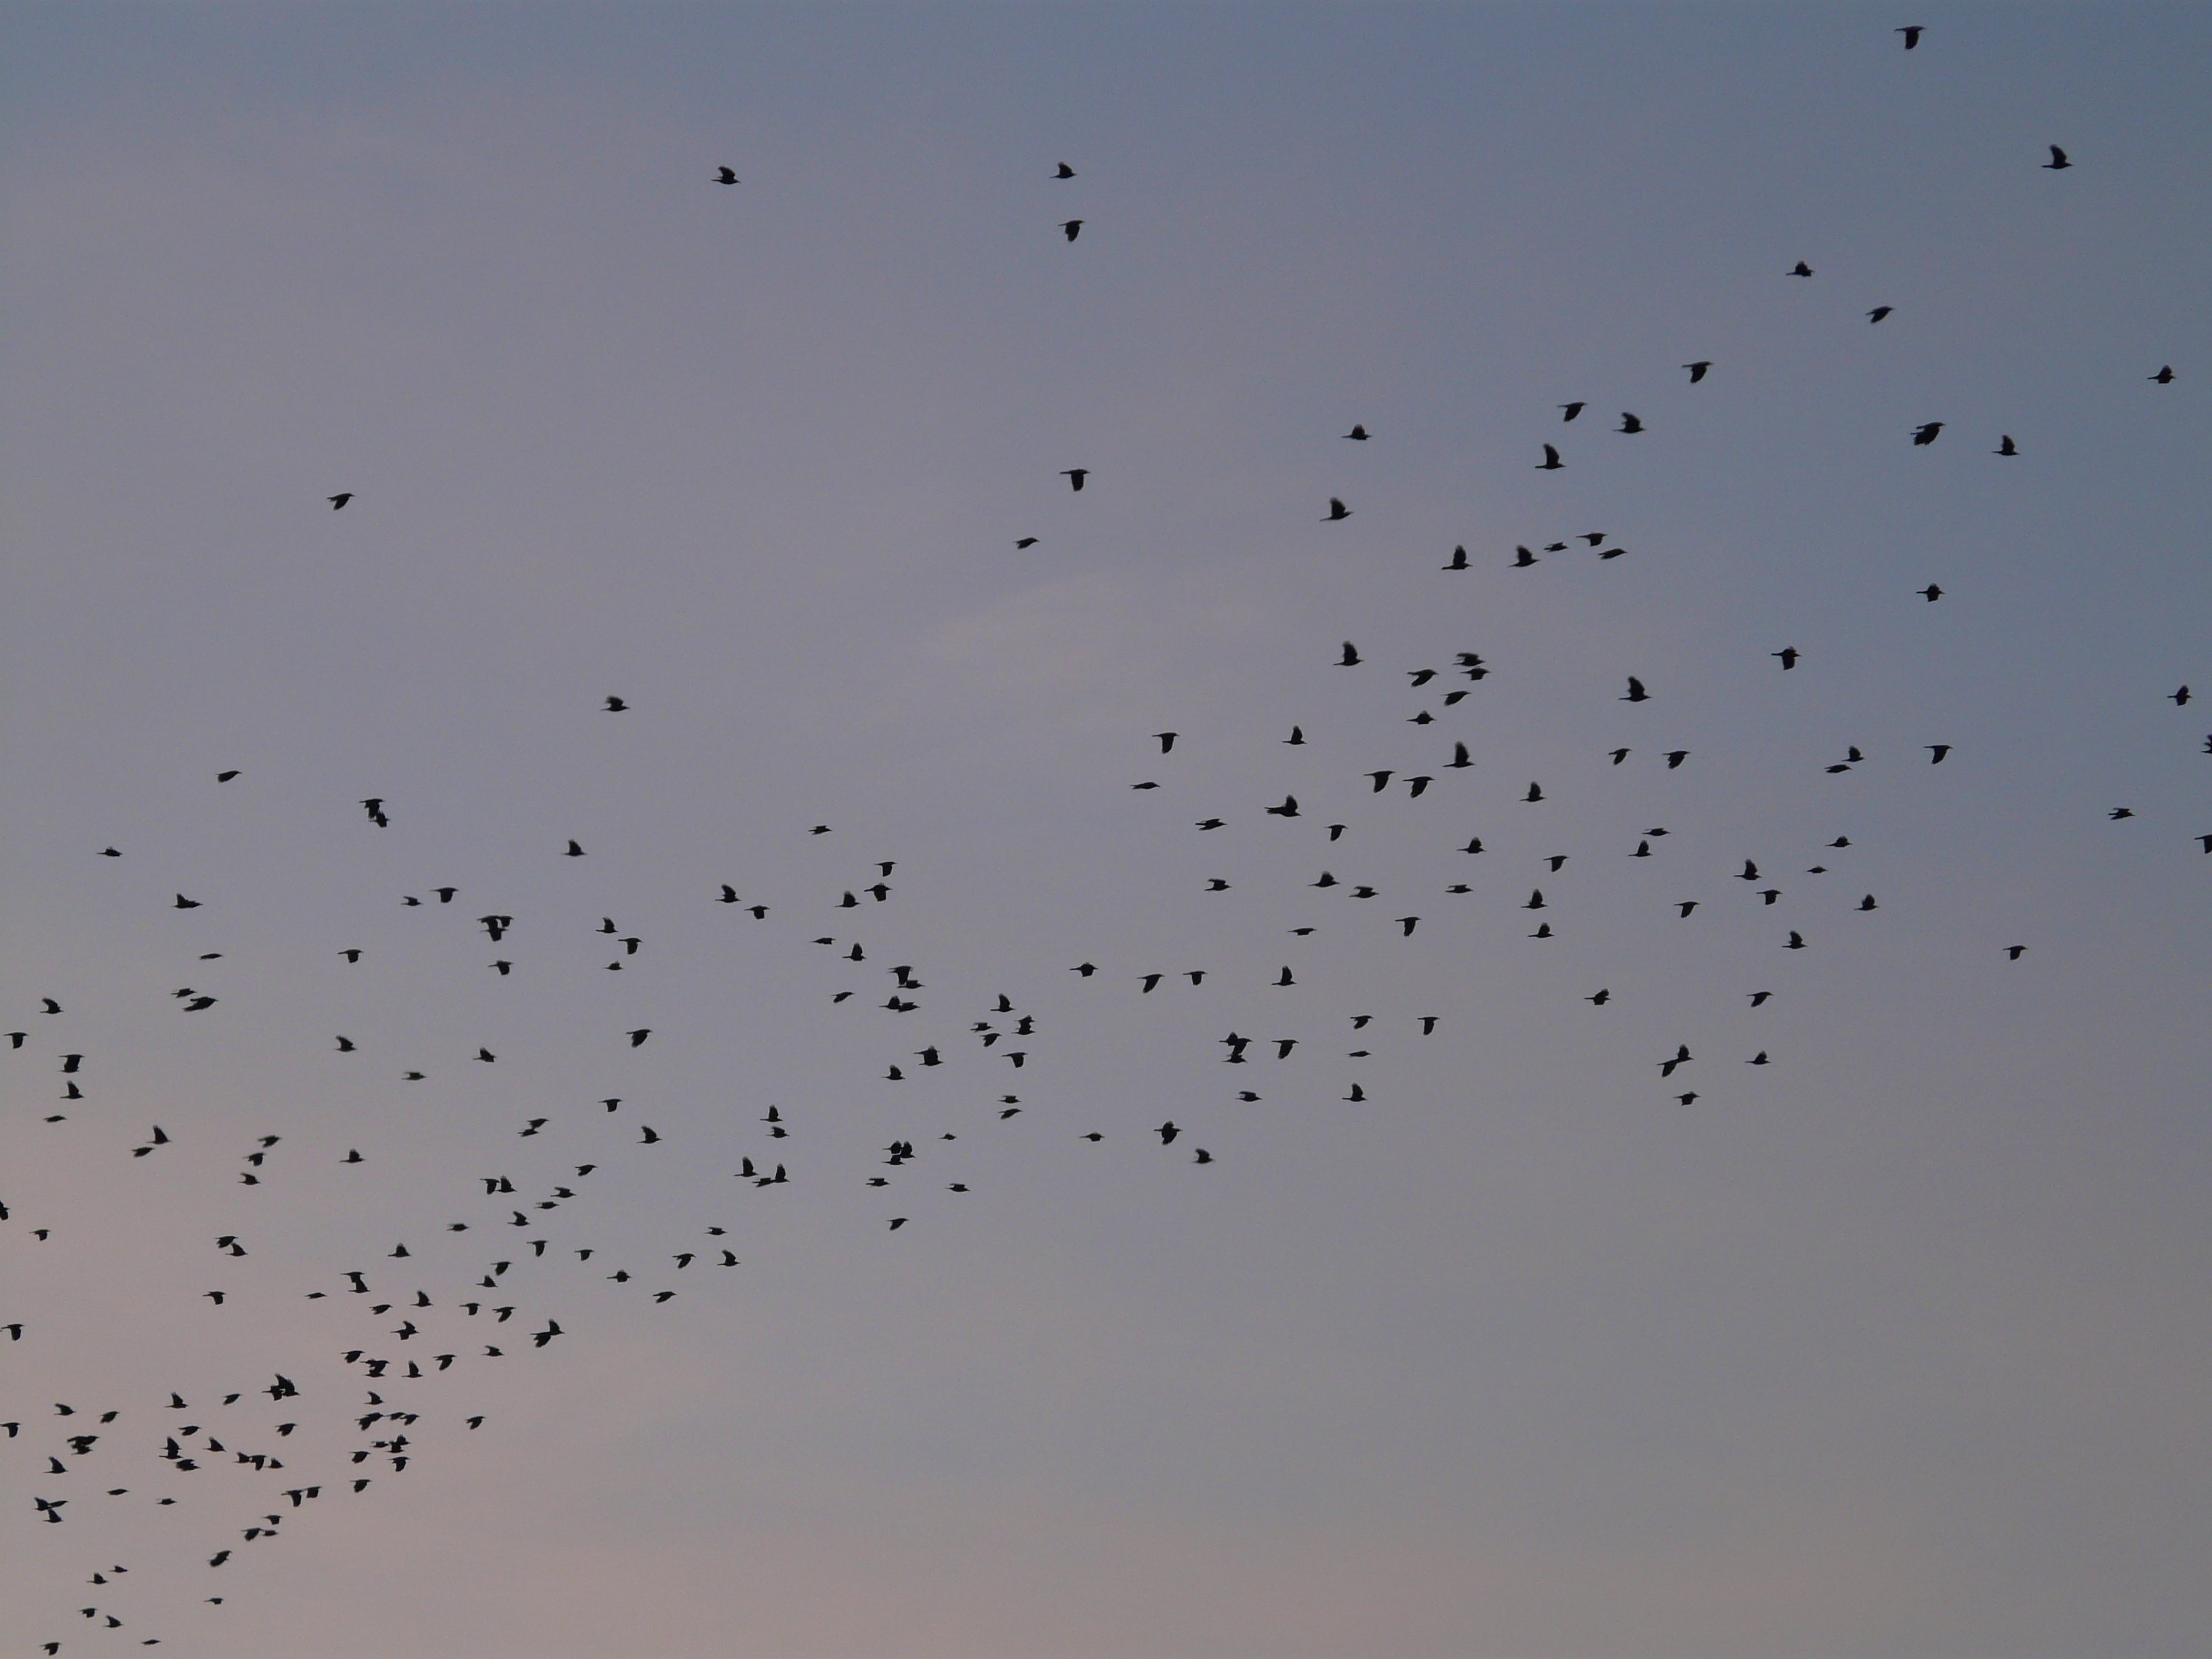
bird, wing, sky, flock, fly, line, birds, animals, creature, bird migration, flock of birds, migratory birds, animal migration